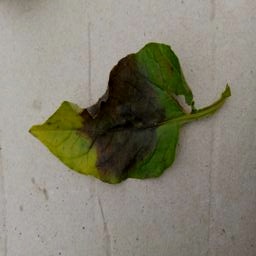
Etiqueta: Late Blight